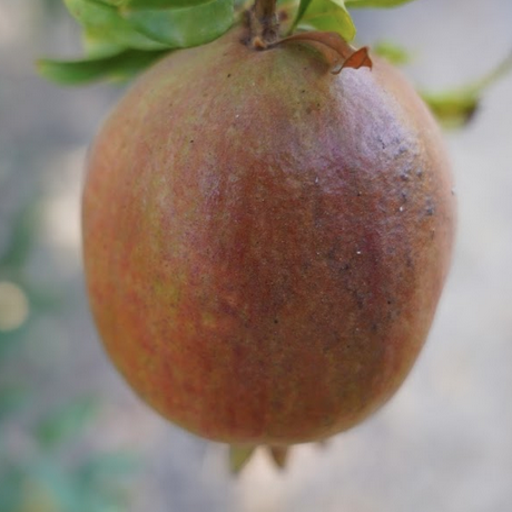
Label: Healthy